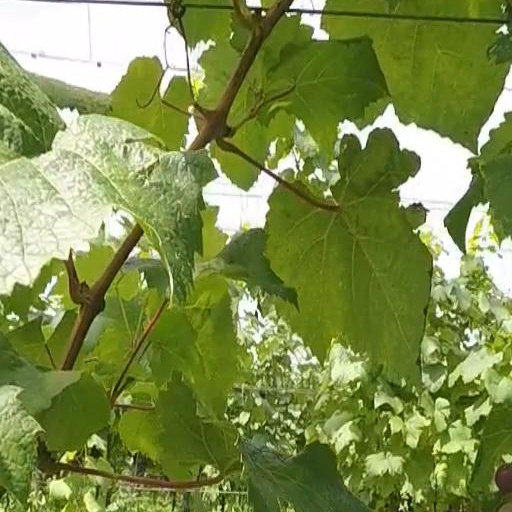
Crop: grape